Crewe Hall

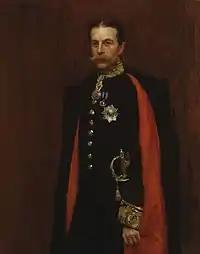
Robert Crewe-Milnes, by Walter Osborne

Hungerford Crewe never married and on his death in 1894, the barony became extinct. The hall was inherited by his nephew, Robert Milnes, Baron Houghton (1858–1945), the son of Annabella Hungerford Crewe; he adopted the name Crewe, to become Crewe-Milnes. The Crewe title was revived as an earldom for him in 1895, and he later became the Marquess of Crewe. A Liberal politician and poet, Crewe-Milnes held several key Cabinet positions between 1905 and 1916, and was a trusted aide to Asquith. He was also a friend of George V, and the King and Queen Mary stayed at the hall for three days in 1913, while touring the Staffordshire Potteries.